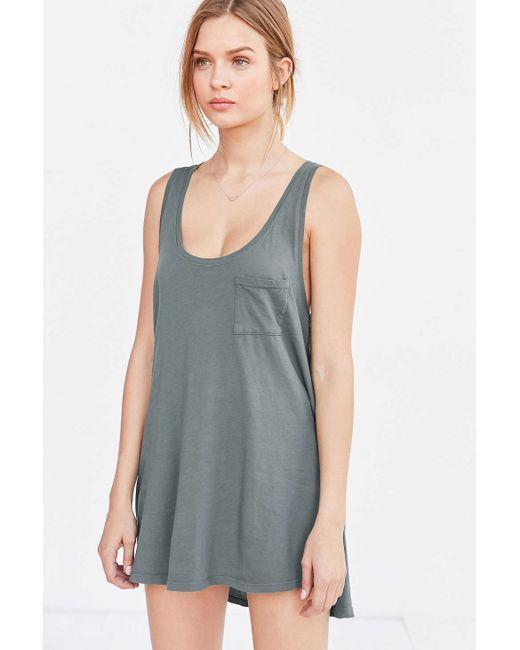
graue lange Tunika, Rundhalsausschnitt, weiches Material